The Mysterious Rider (1927 film)

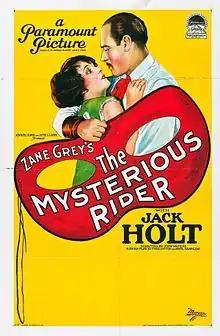
Film poster

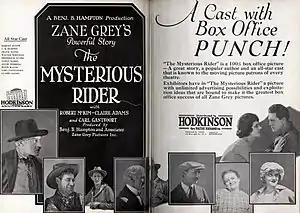

The Mysterious Rider is a 1927 American silent Western film directed by John Waters and written by Paul Gangelin, Zane Grey, Alfred Hustwick, and Fred Myton. The film stars Jack Holt, Betty Jewel, Charles Sellon, David Torrence, Tom Kennedy, Guy Oliver, and Al Hart. The film was released on March 5, 1927, by Paramount Pictures.